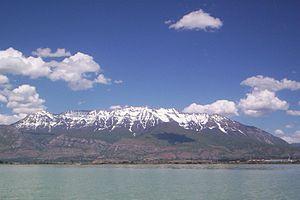
Le lac Utah avec une superficie de 392 km² est un des plus grands lacs naturels d'eau douce de l'ouest des États-Unis. C'est le plus grand lac issu du lac préhistorique Bonneville après le grand lac salé qu'il alimente via la rivière Jordan.